Hithadhoo (Laamu Atoll)

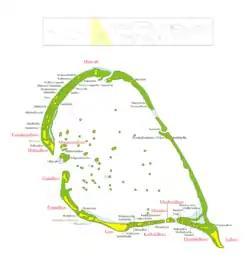
Laamu Atoll

Hithadhoo (Dhivehi: ހިތަދޫ) is one of the inhabited islands of Laamu Atoll.